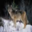
Label: wolf